Texas Renegades (film)

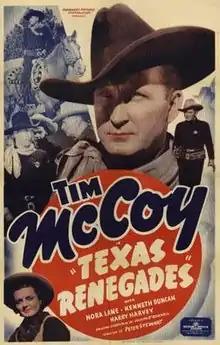
Theatrical release poster

Texas Renegades is a 1940 American Western film directed by Sam Newfield and written by Joseph O'Donnell. The film stars Tim McCoy, Nora Lane, Kenne Duncan, Lee Prather, Harry Harvey Sr. and Earl Gunn. The film was released on January 17, 1940, by Producers Releasing Corporation.